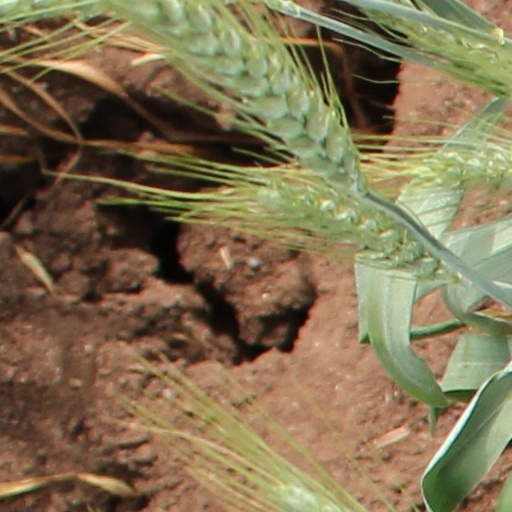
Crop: wheat